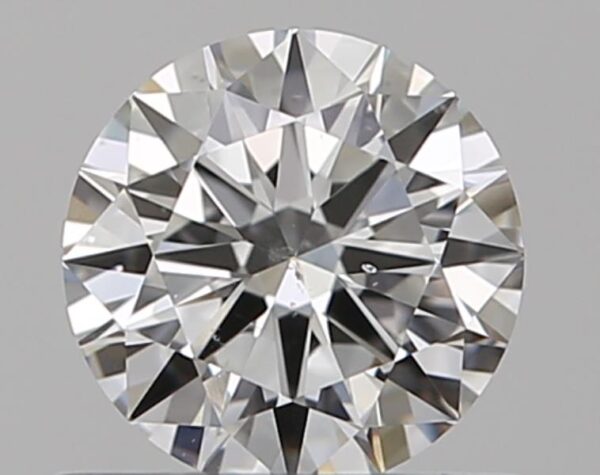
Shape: round
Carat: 0.5
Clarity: SI1
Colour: F
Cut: VG
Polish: EX
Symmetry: VG
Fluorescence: N
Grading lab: GIA
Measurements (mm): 5.1 x 5.12 x 3.06